University of Pittsburgh Graduate School of Public and International Affairs

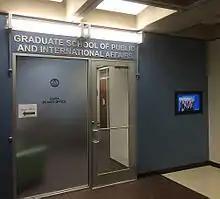
SPIA's home on the third floor of Posvar Hall

In 1957, SPIA (then "GSPIA") was founded by Donald C. Stone in an effort to promote the study of national and international public administration, and to recognize the growing significance of public policy in the global context, and was soon after noted for its breadth and scope. Stone's philosophy included promoting the notion of "citizenship" and encouraged his colleagues, students, and friends to make government better, to make administrations more effective, and to provide responsible leadership and stewardship for future generations. Stone's public service career included developing procedures for the Civil Works Administration and planning and implementing the Works Progress Administration. He helped draft the United Nations Charter and his efforts were instrumental in the success of the Marshall Plan in rebuilding Europe after the Second World War.